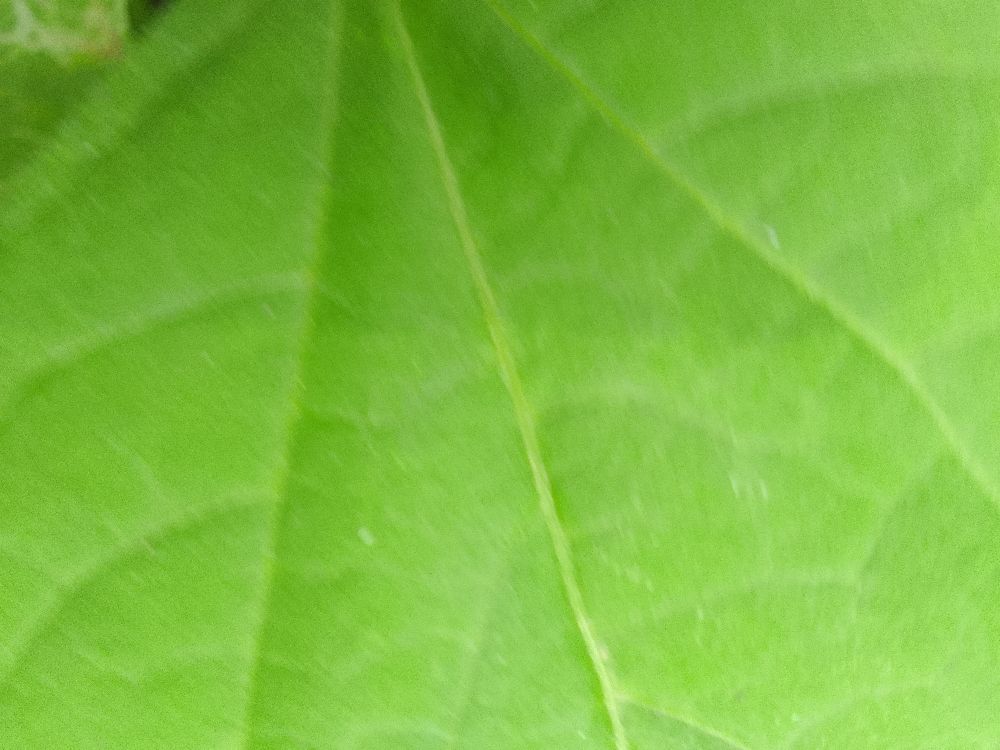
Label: healthy